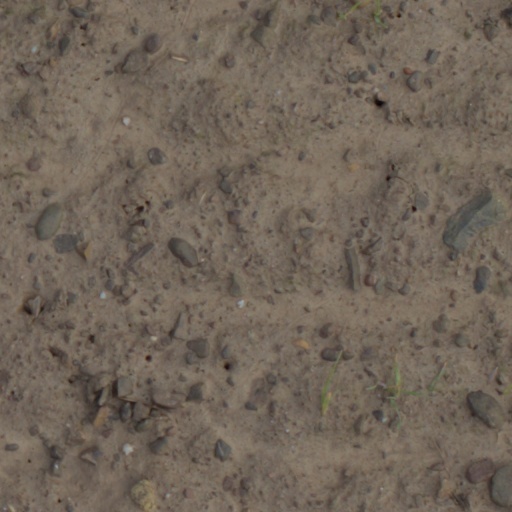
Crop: wheat